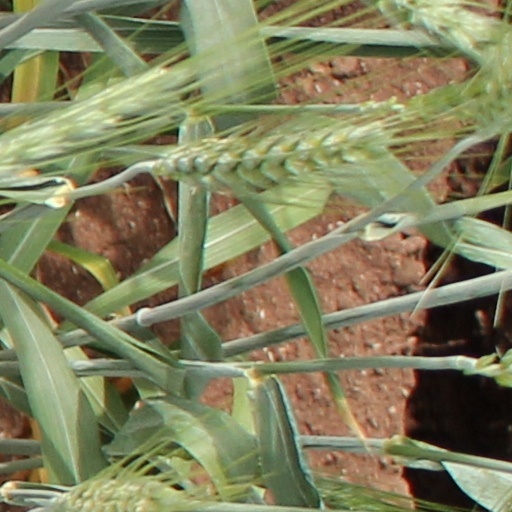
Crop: wheat